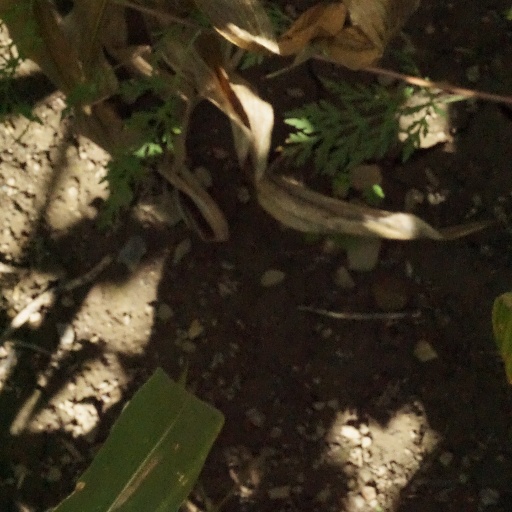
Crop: maize; corn